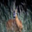
Label: deer